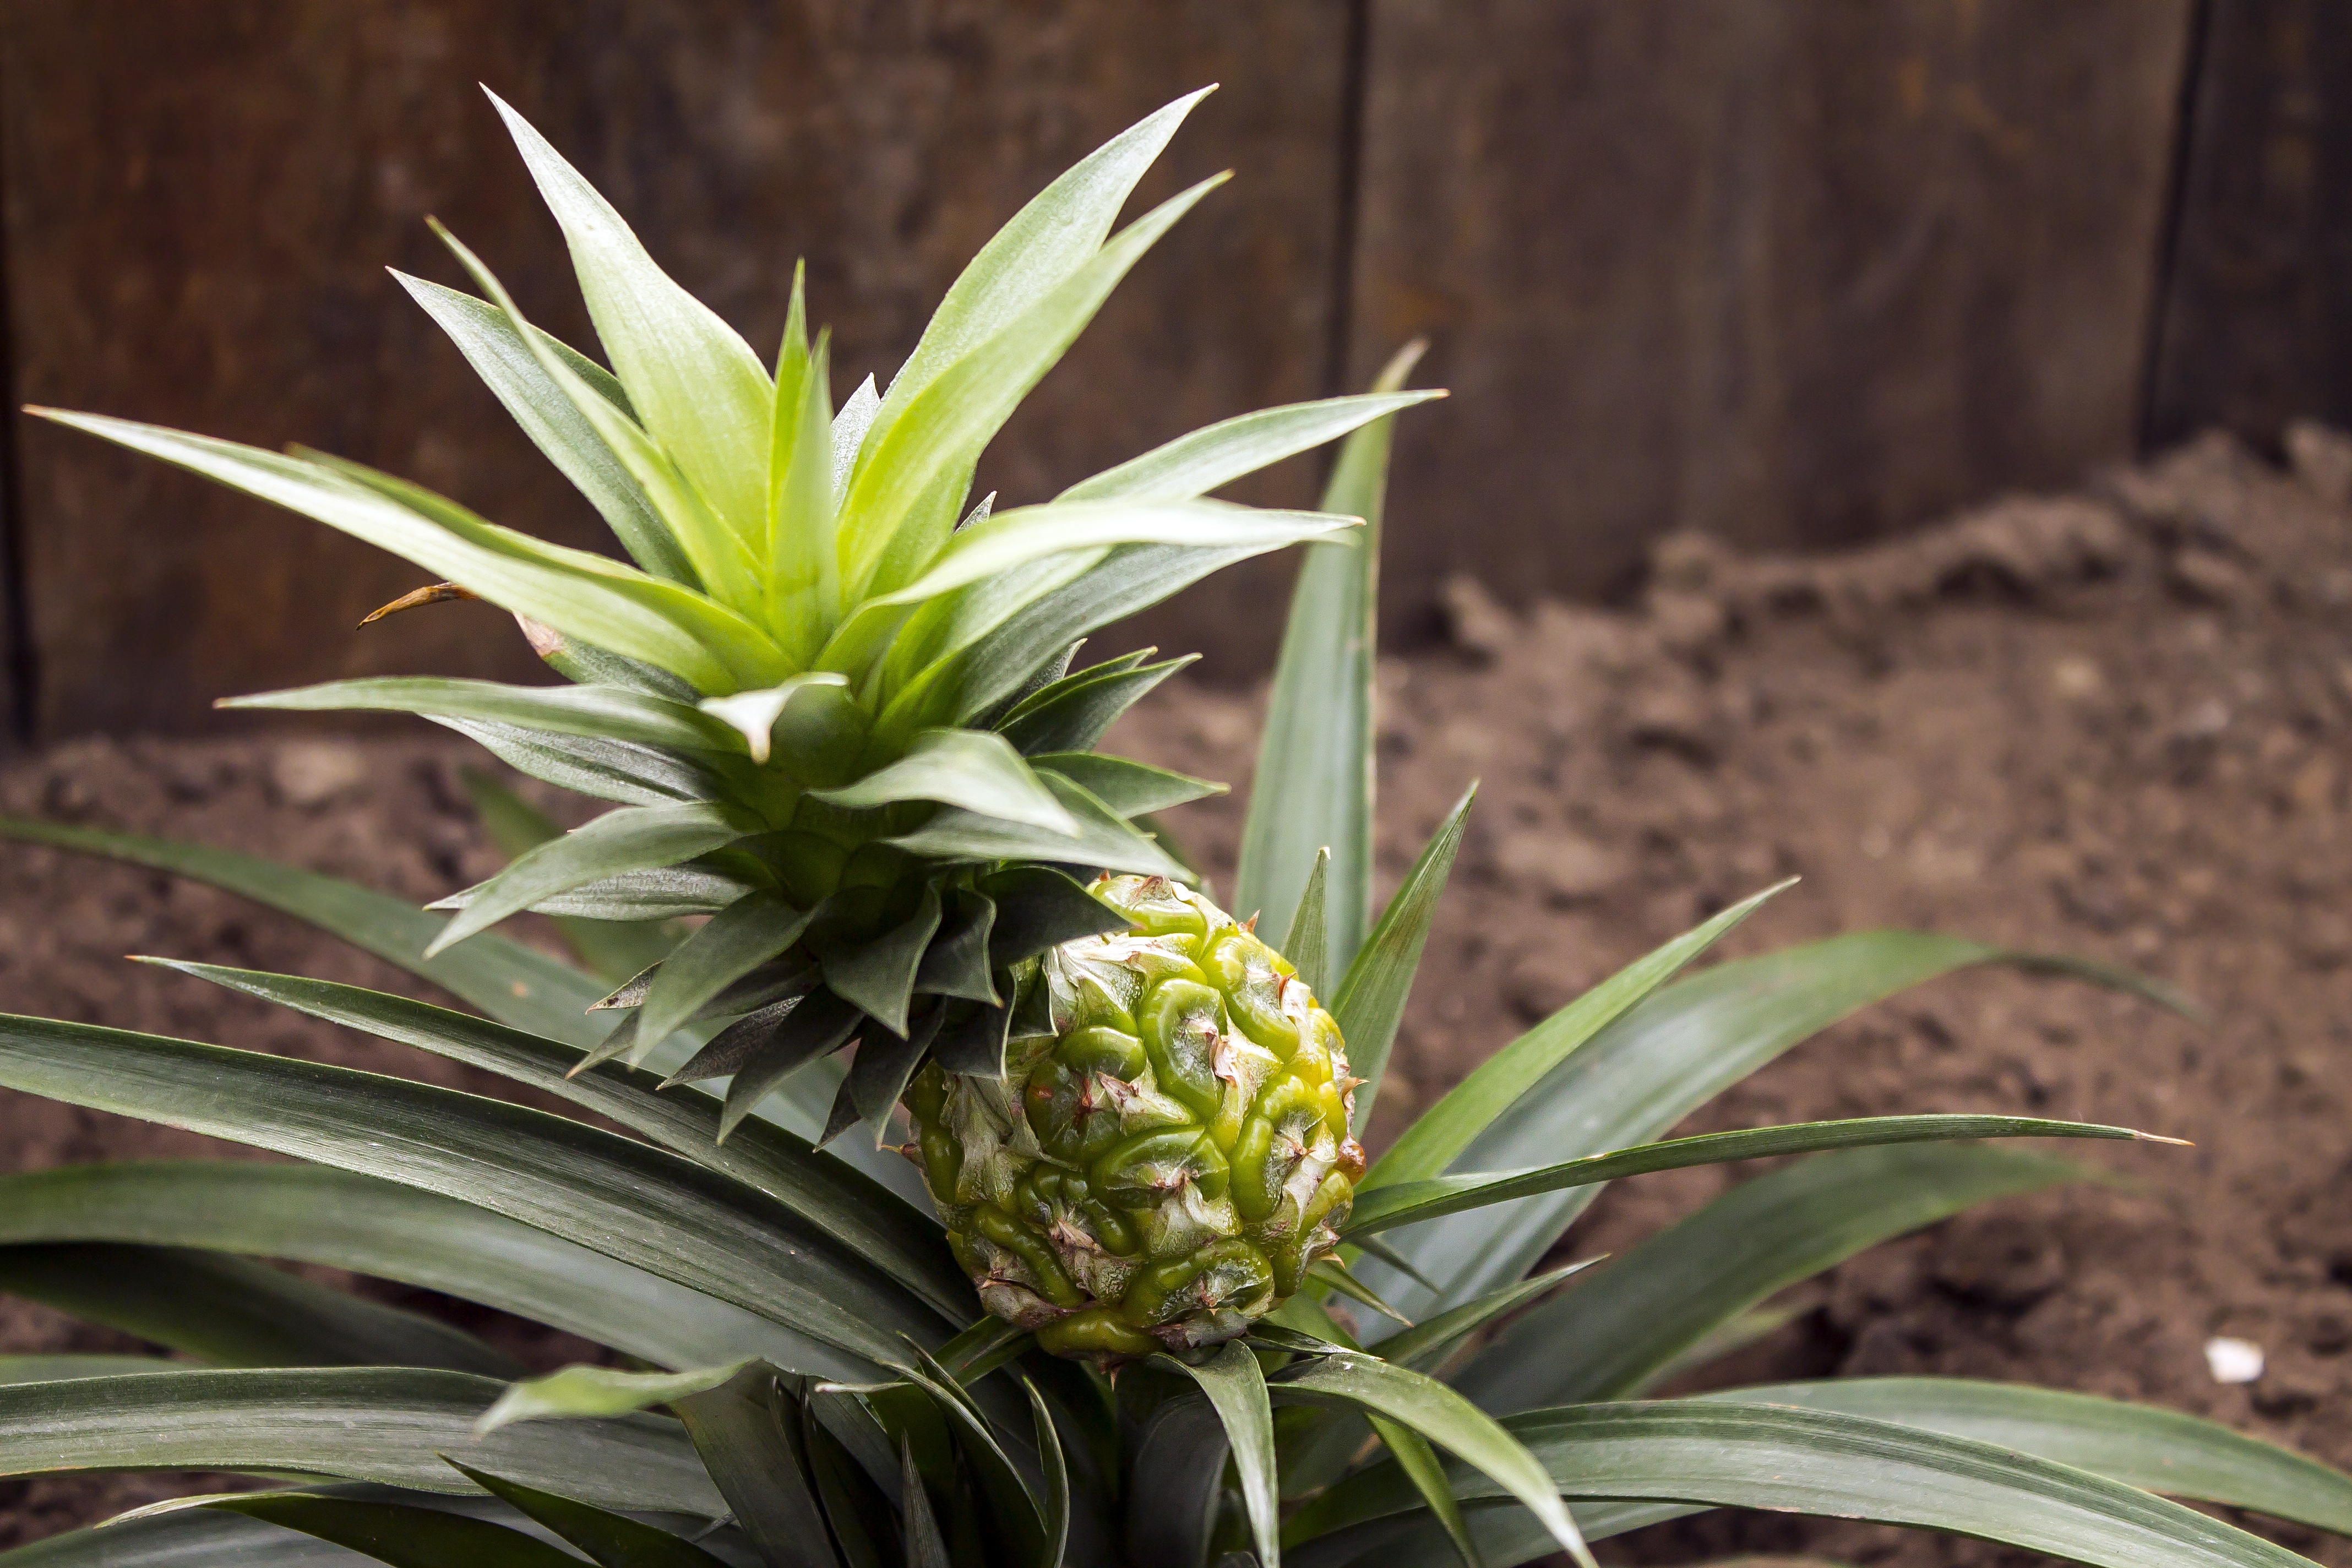
nature, growth, plant, fruit, leaf, flower, green, botany, garden, flora, pineapple, plants, cash, immature, nursery, flowering plant, bromeliaceae, land plant, arecales